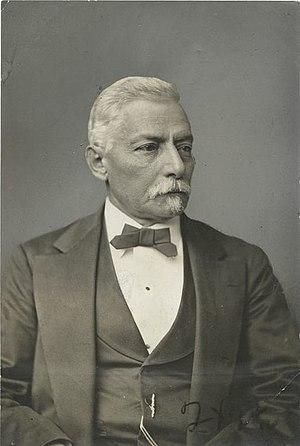
Pierre-Gustave Toutant de Beauregard, ou Pierre Gustave Toutant-Beauregard, est un militaire et homme d'affaires américain qui devient l'un des généraux confédérés durant la guerre de Sécession. Il est né le 28 mai 1818 dans la paroisse de Saint-Bernard et mort le 20 février 1893 à La Nouvelle-Orléans.